Isaac Clark

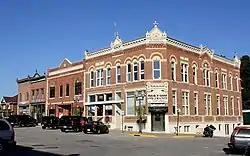
The Clark Block in Galesville, Wis.

He married three times. With his first wife, Emily French, he had at least three children. She died in 1867 and he subsequently married Julia Webb, with whom he had at least two more children. Webb died in 1877, and Clark married Fra F. Viles, who survived him.